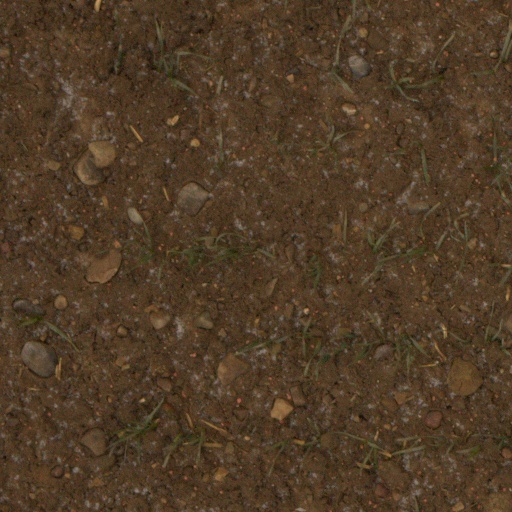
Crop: wheat